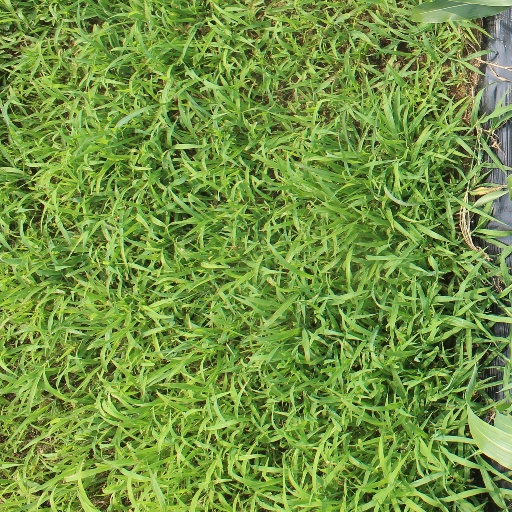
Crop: sorghum